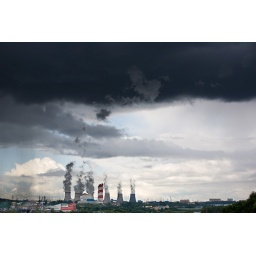
Heavy clouds over city. Several industrial buildings and road.